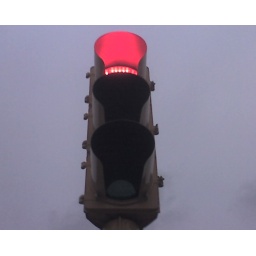
On the way to smoke and mirrors one frigid night. Probably had a pizza in my other hand.